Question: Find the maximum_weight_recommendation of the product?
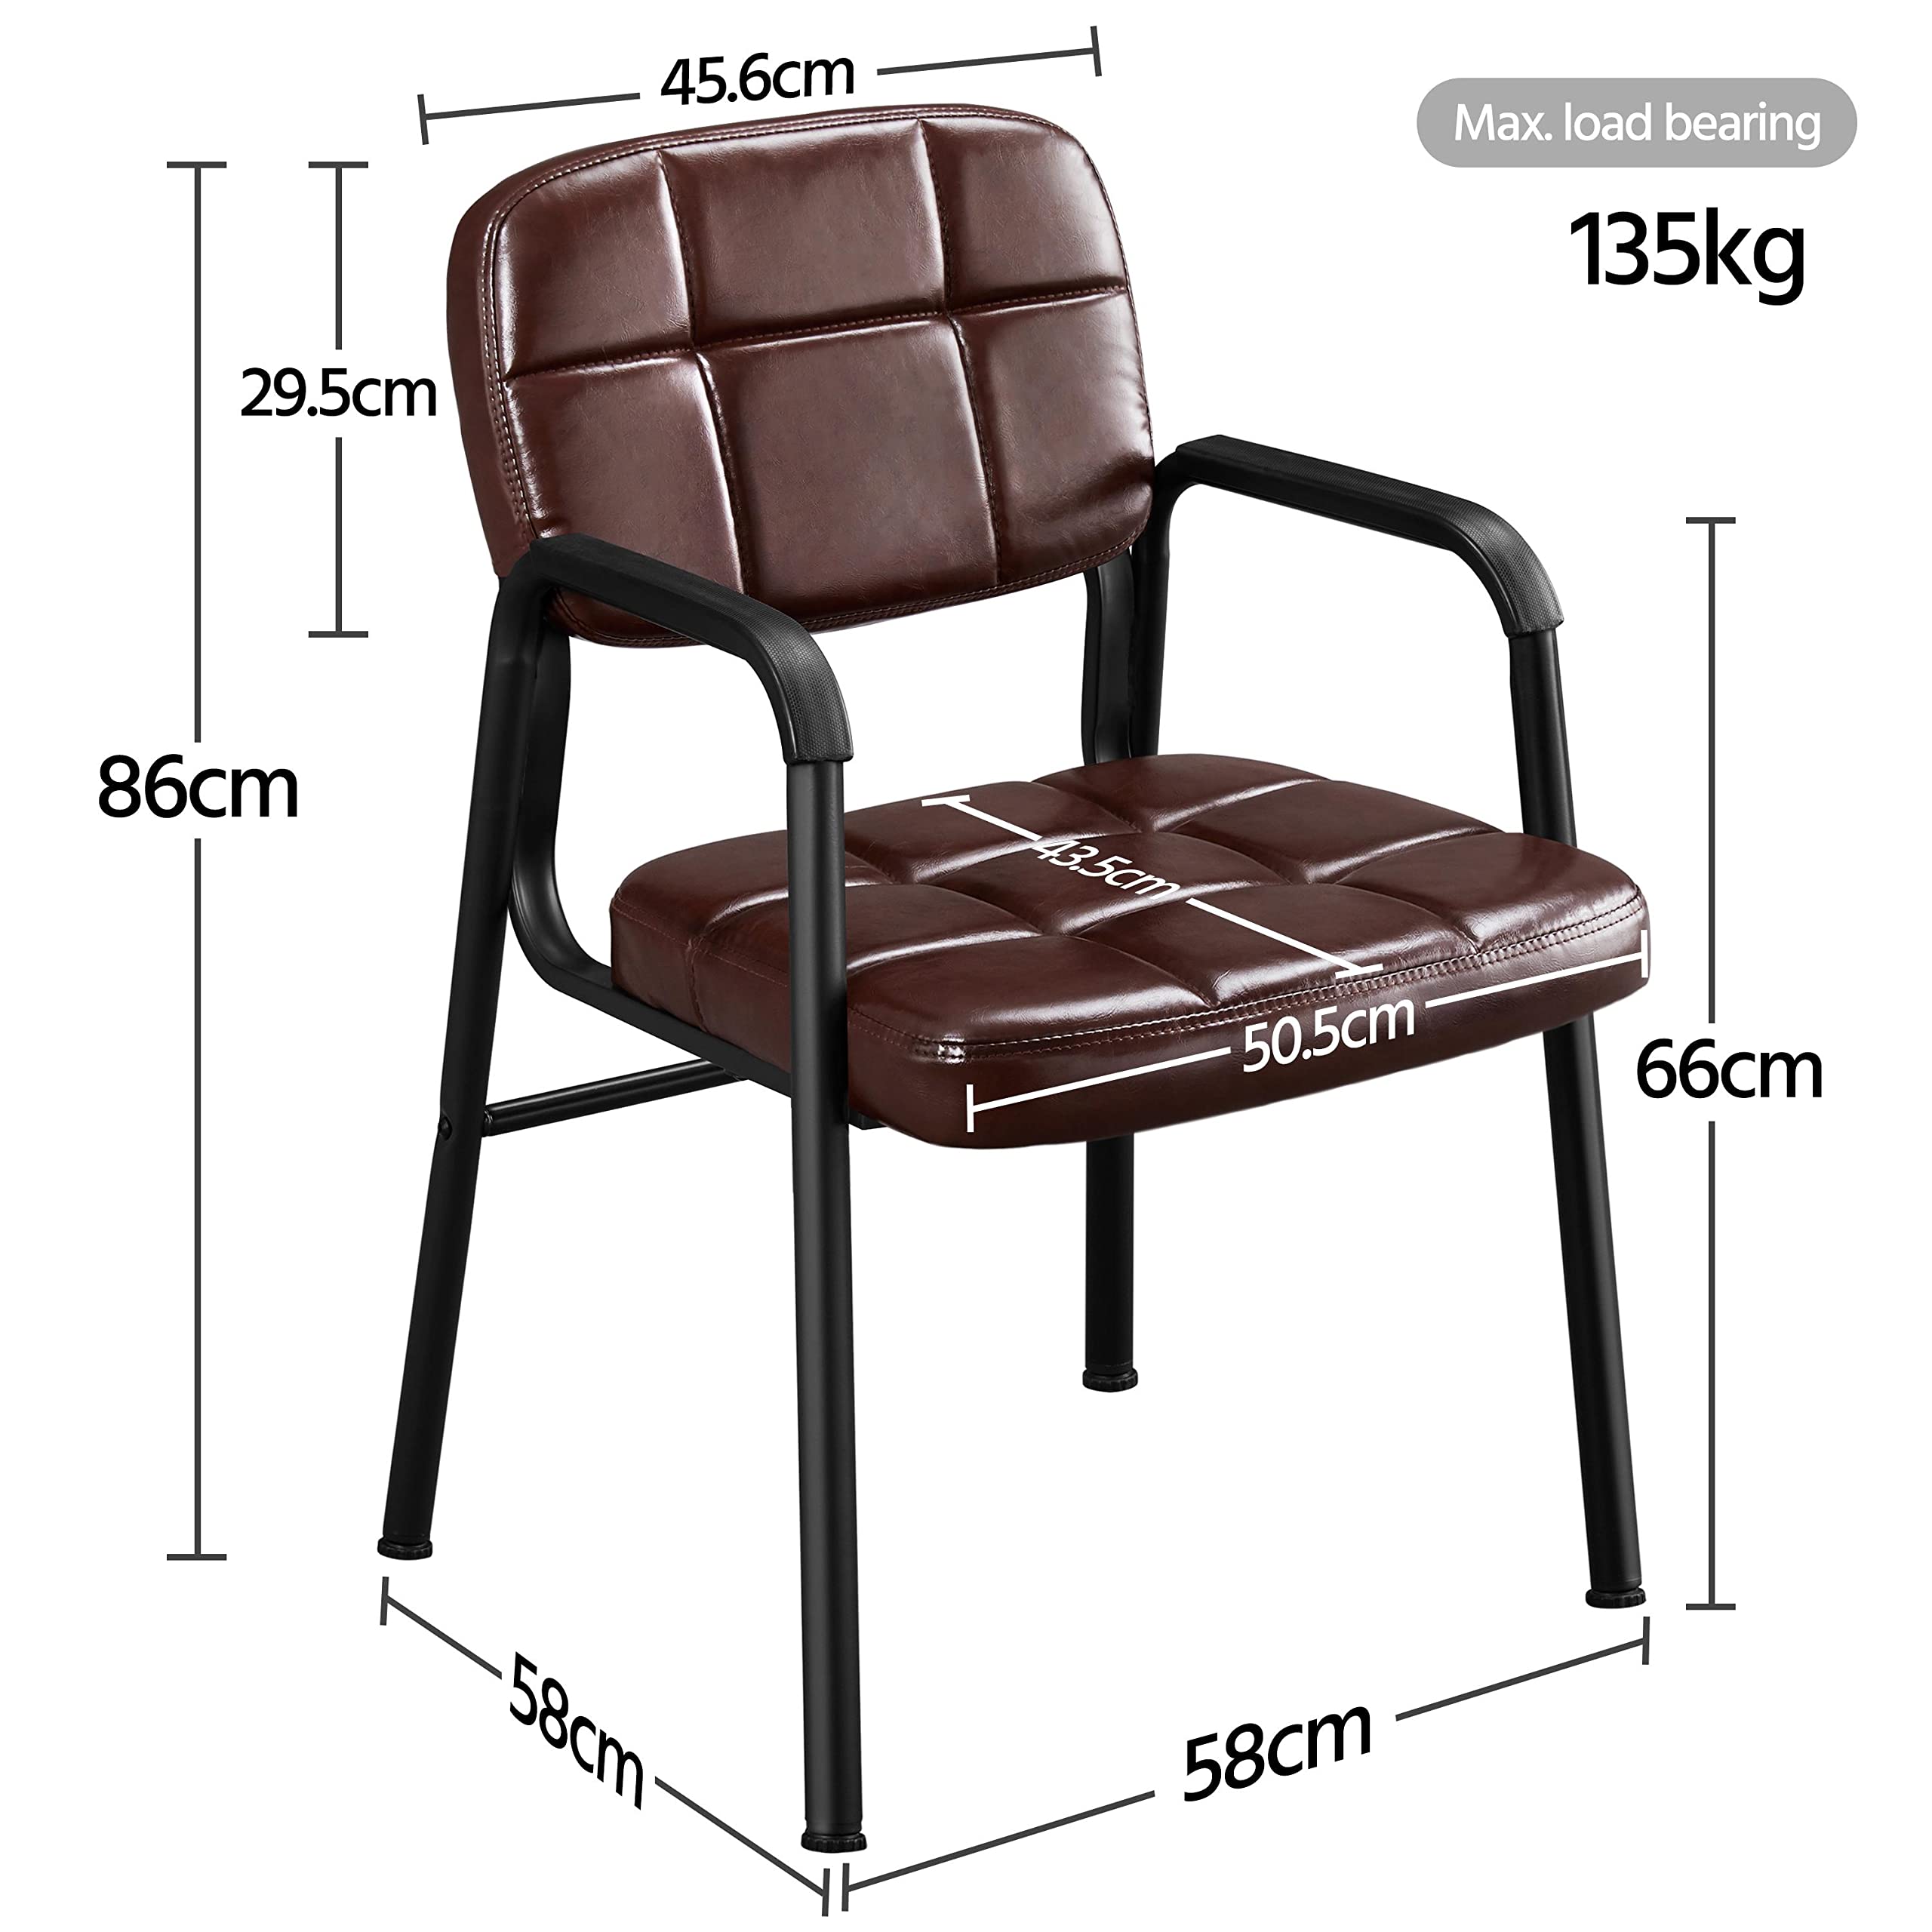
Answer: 135 kilogram